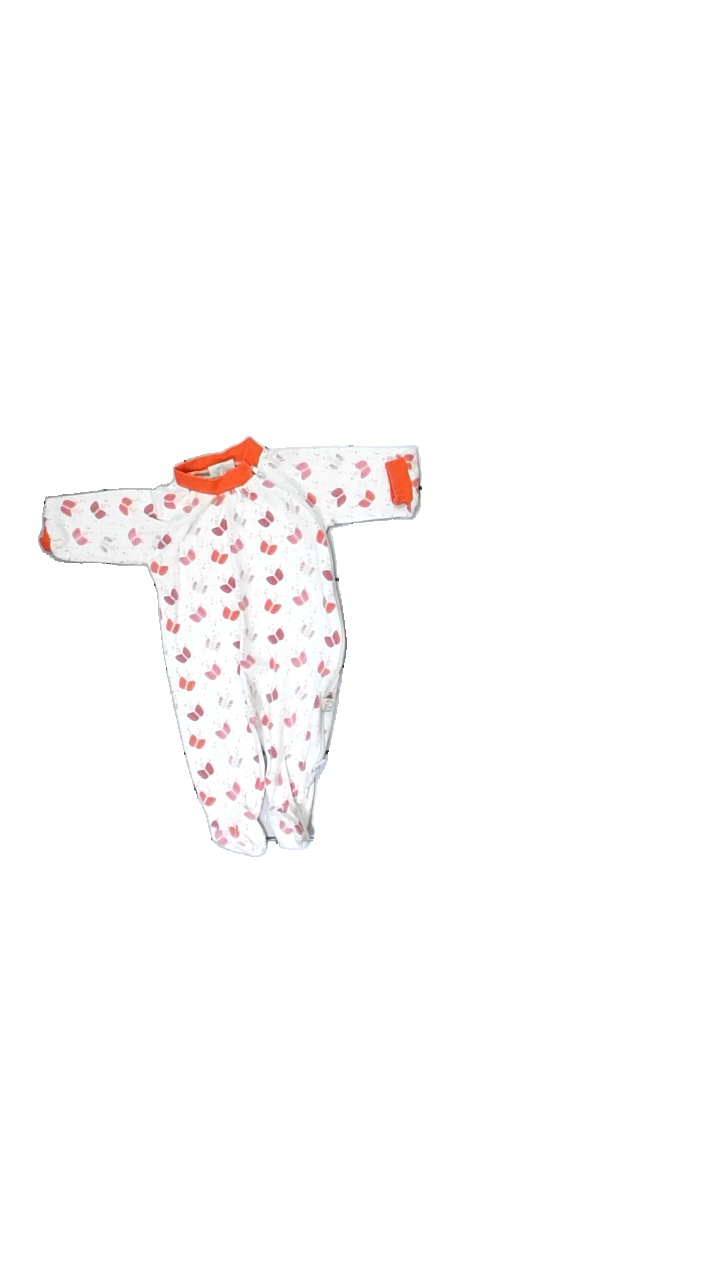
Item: Pajamas (Children)
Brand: Giraff
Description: vit one-piece med fjärilar på. hål bak på rumpan
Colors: White, Pink, Red, Multicolor
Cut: Regular
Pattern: Animal print
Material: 100% cotton
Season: All
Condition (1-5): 3
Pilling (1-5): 5
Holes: Minor
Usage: Export
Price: <50